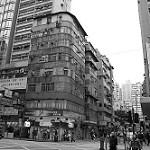
Label: B & W